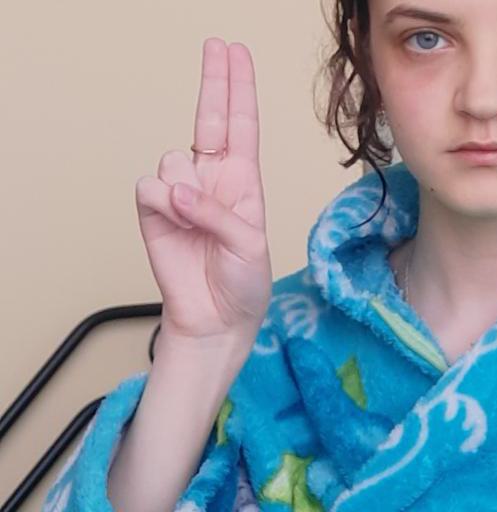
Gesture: two_up